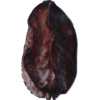
Label: carambola